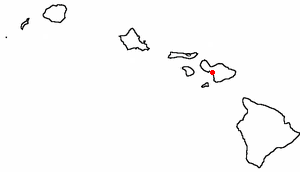
Kihei
Kiheis beliggenhed i Hawaii
Kihei er en amerikansk by i staten Hawaii, i Maui County. I 2000 havde byen et indbyggertal på 16.749.